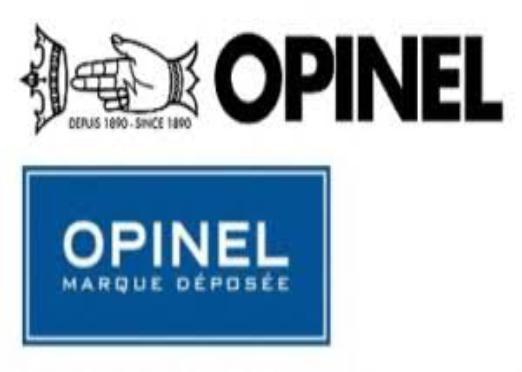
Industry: Necessities